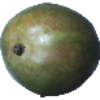
Label: Mango 1